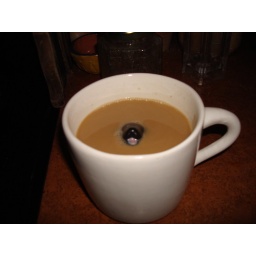
I love this cup. It's got a little black dog in it.